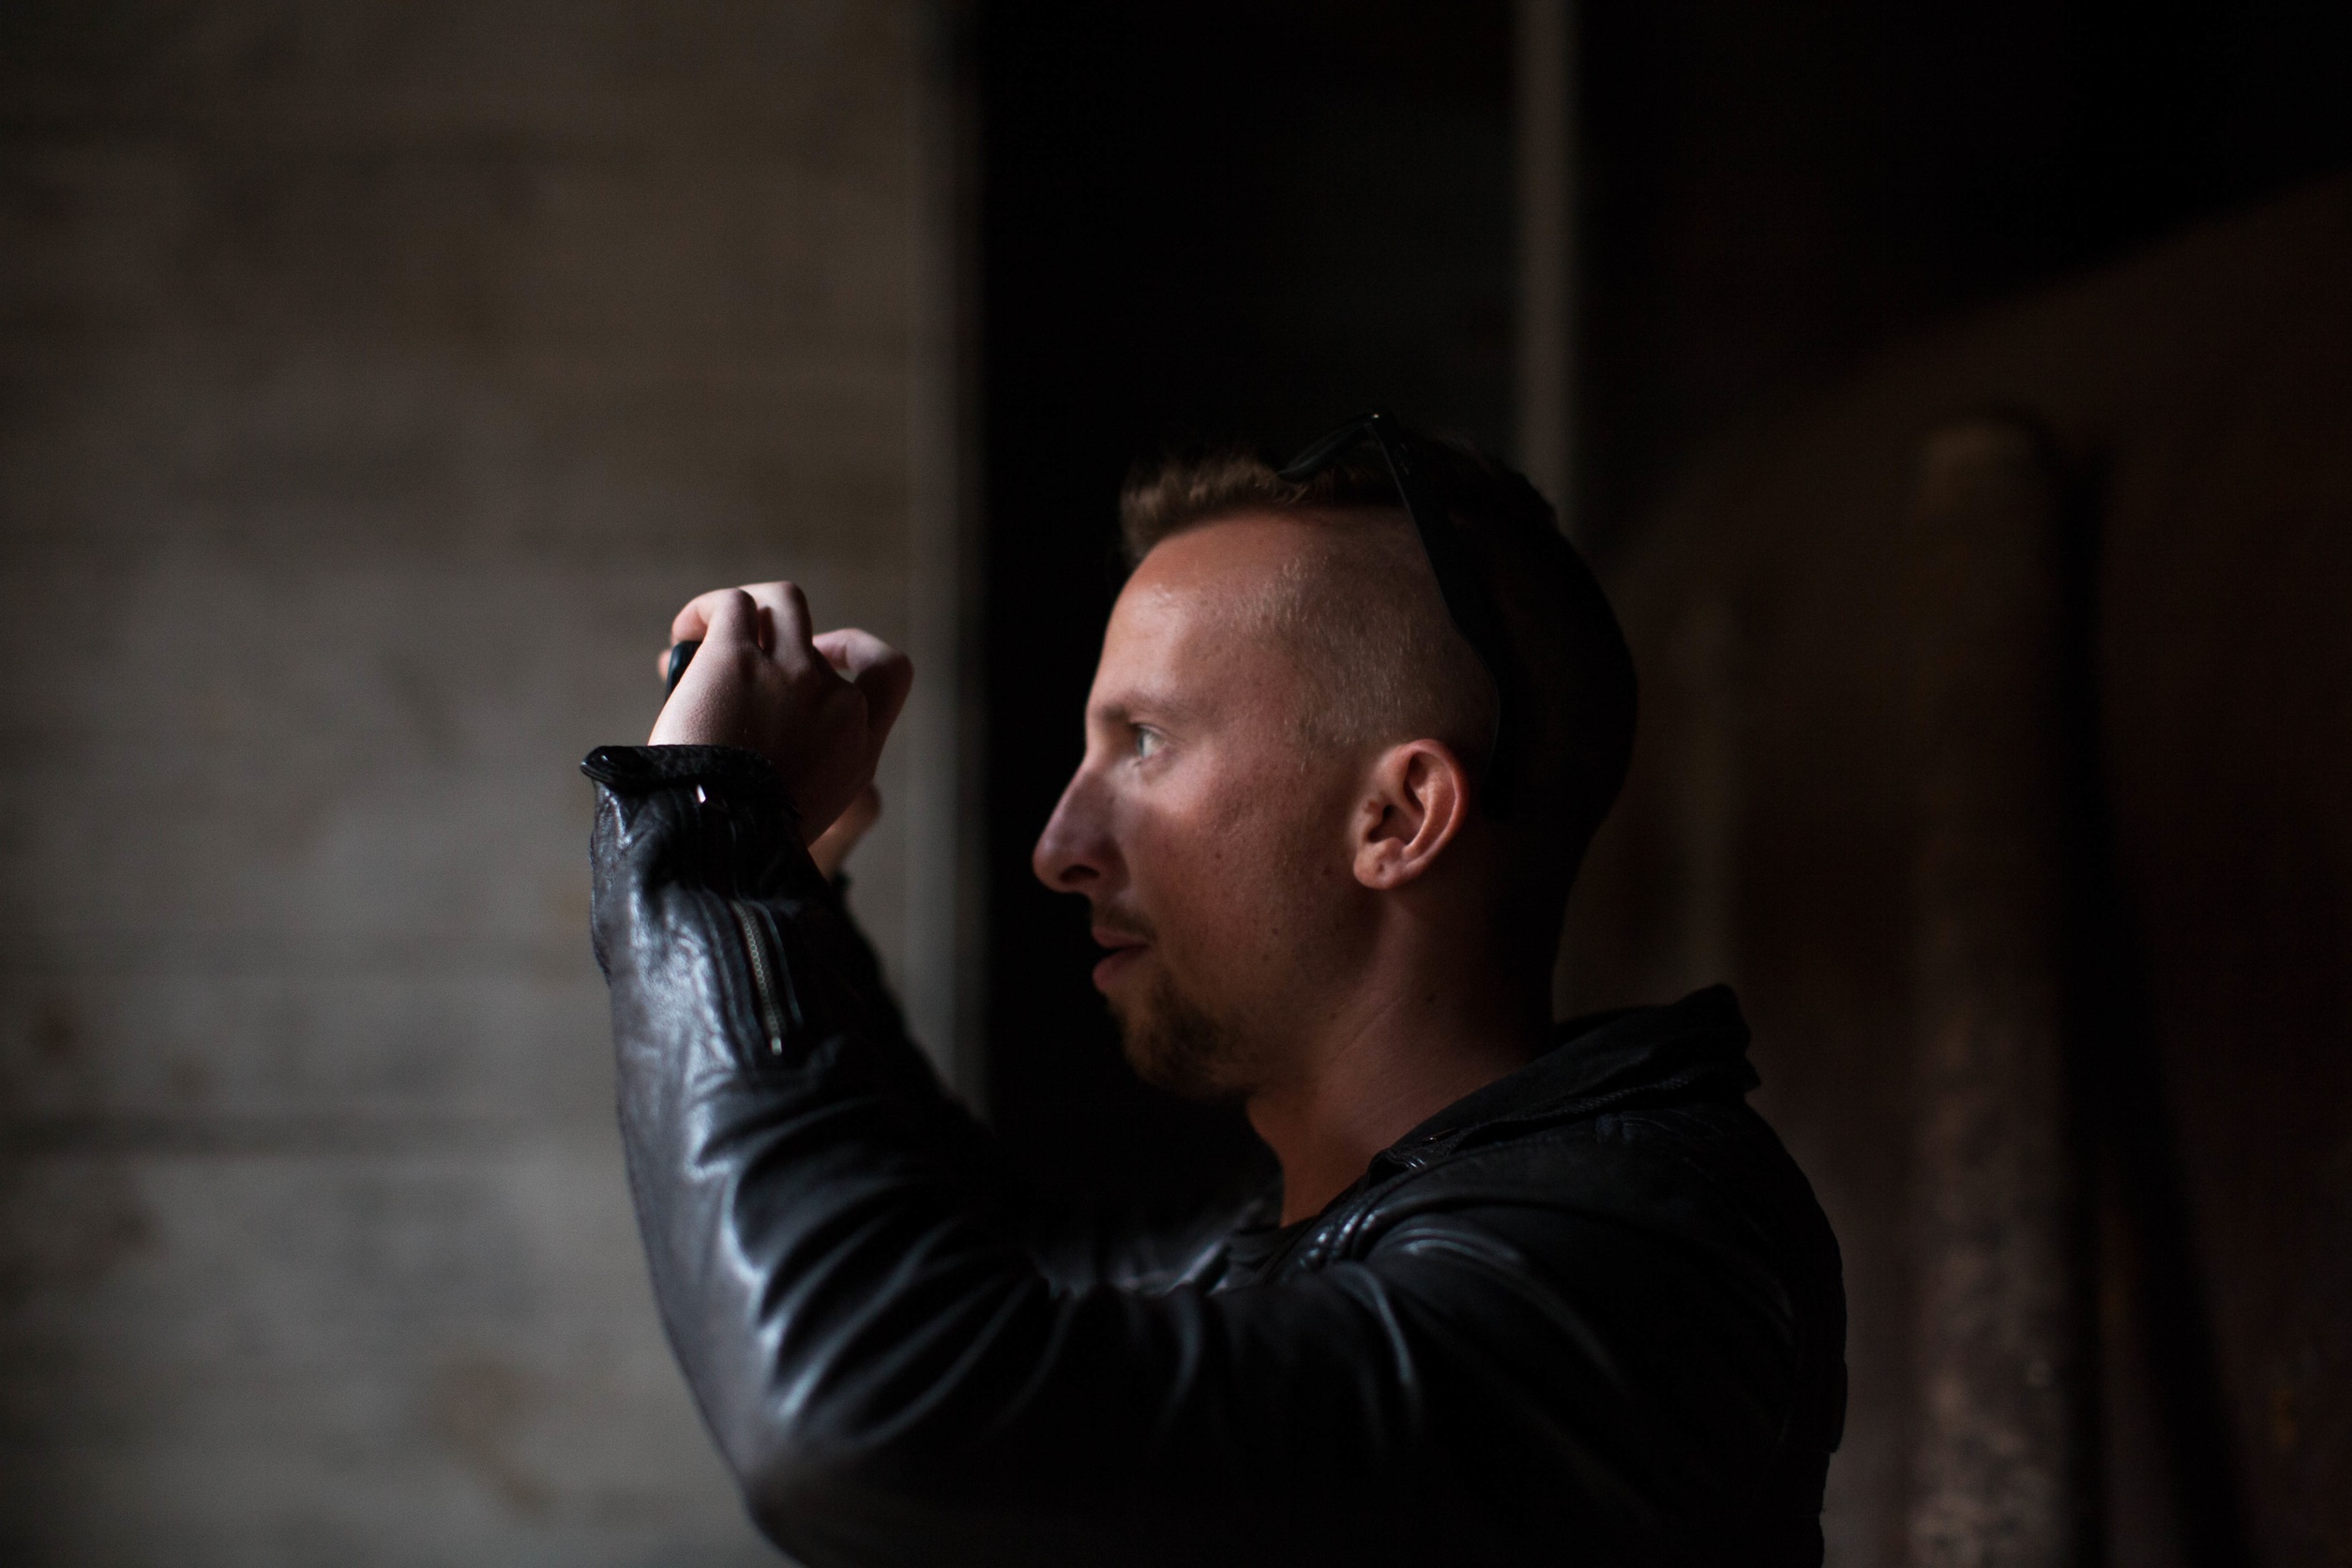
man, people, leather, photographer, guy, portrait, darkness, black, jacket, singing, emotion, screenshot, sense